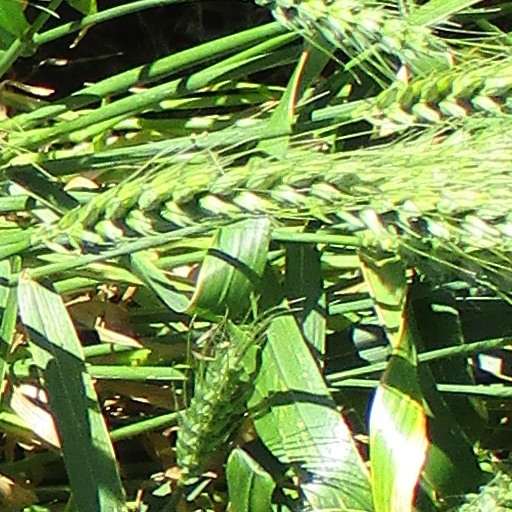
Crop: wheat